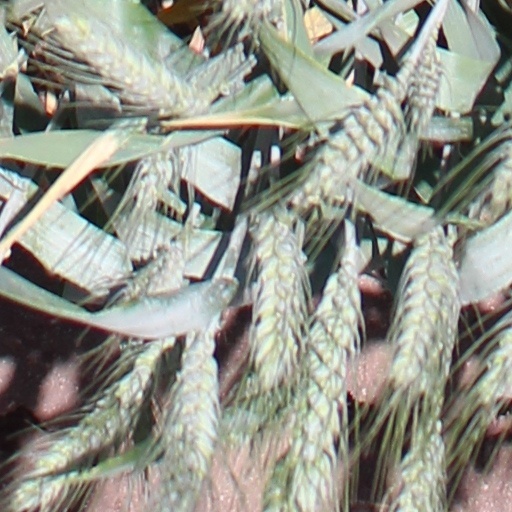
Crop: wheat